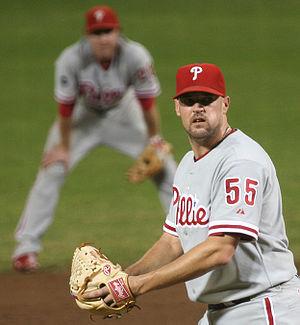
Clayton Lee Condrey dit Clay Condrey, né le 19 novembre 1975 à Beaumont, est un joueur américain de baseball évoluant en Ligue majeure de baseball de 2002 à 2009. Après la saison 2009, ce lanceur de relève compte 179 matches pour une moyenne de points mérités de 4,10. Clay Condrey rejoint les Twins du Minnesota en janvier 2010. Il est actuellement agent libre.